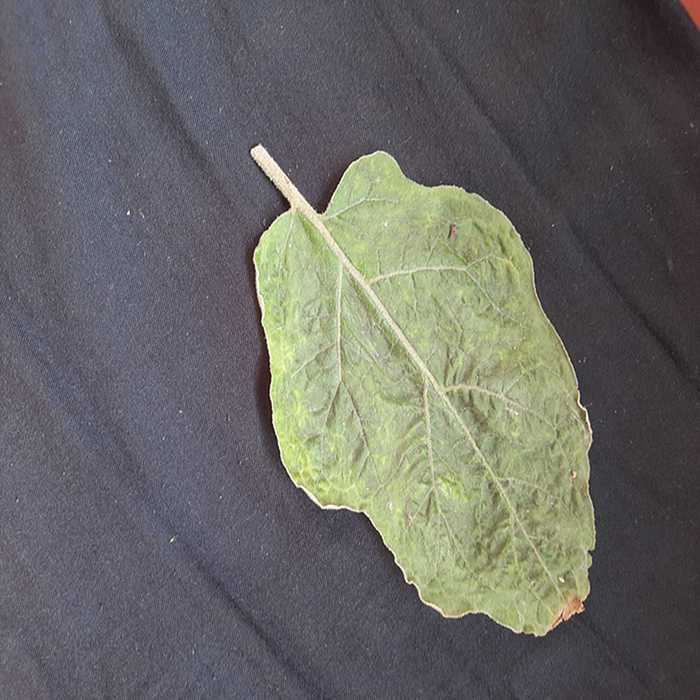
Plant: Eggplant
Label: Eggplant begomovirus